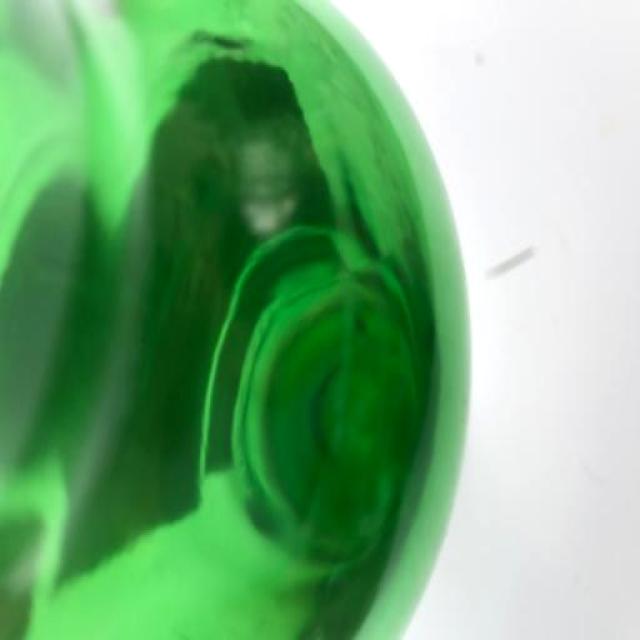
Label: Glass